Lower Shawneetown

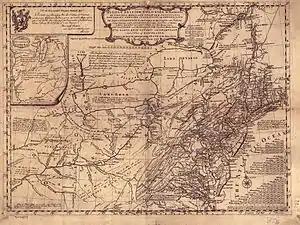
1755 map by Lewis Evans showing "Lor Shawnee T." to the lower left of map's center.

Tuesday [January] 29 - Set out...to the Mouth of Sciodoe Creek opposite to the Shannoah Town, here we fired our Guns to alarm the Traders, who soon answered, and came and ferryed Us over to the Town — The Land about the Mouth of Sciodoe Creek is rich but broken fine Bottoms upon the River & Creek. The Shannoah Town is situate upon both Sides the River Ohio, just below the Mouth of Sciodoe Creek, and contains about 300 Men, there are about 40 Houses on the S Side of the River and about 100 on the N Side, with a Kind of State-House of about 90 Feet long, with a light Cover of Bark in which they hold their Councils.